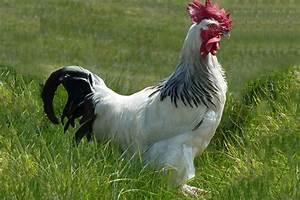
chicken